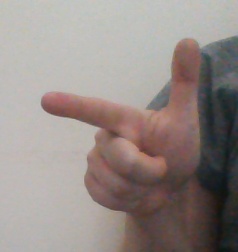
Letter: yaa